Barbuda

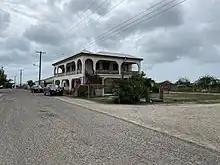
Barbuda Council Millenium Administration Building is the base for the secretary of the council. It is located in Codrington.

The Barbuda Council is an 11-member body consisting of nine directly elected and two "ex officio" (Barbuda's House and Senate representatives in the national Parliament). Council sessions are held in Codrington. Councillors serve for four years with elections held every two years in March.